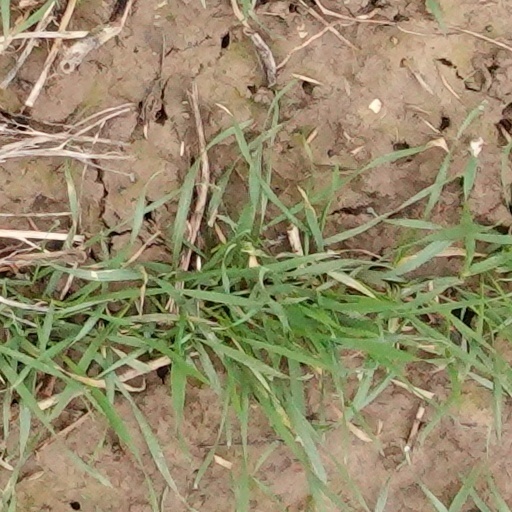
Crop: wheat